The Rape of Nanking (book)

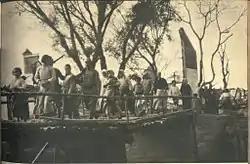
The original version of a photograph used by Chang—the accuracy of the caption in the book is disputed

"San Francisco Chronicle" staff writer Charles Burress wrote that Chang's quote of a secret telegram sent by Japan's foreign minister in 1938 was incorrectly cited as "compelling evidence" that Japanese troops killed at least 300,000 Chinese civilians in Nanjing. According to Burress, the figure of 300,000 Chinese civilians killed actually came from a message sent by a British reporter, concerning deaths not only in Nanjing but in other places as well. Additionally, Burress questioned her motivation for writing the book—whether she wrote it as an activist or as a historian, stating that the book "draws its emotional impetus" from her conviction to not let the Nanjing Massacre be forgotten by the world. Burress also cited Ikuhiko Hata, a Japanese history professor at Nihon University, who alleged that 11 photos in the book were misrepresented or fake. One particular photo shows women and children walking across a bridge with Japanese soldiers, and captioned as "The Japanese rounded up thousands of women. Most were gang-raped or forced into military prostitution." Hata stated that the photo originally appeared in 1937 in a Japanese newspaper as part of a series of photos that showed peaceful scenes of Chinese villagers under Japanese occupation. He alleged that since she did not conduct research in Japan, she incorrectly portrayed Japan's postwar attitudes towards the atrocity.